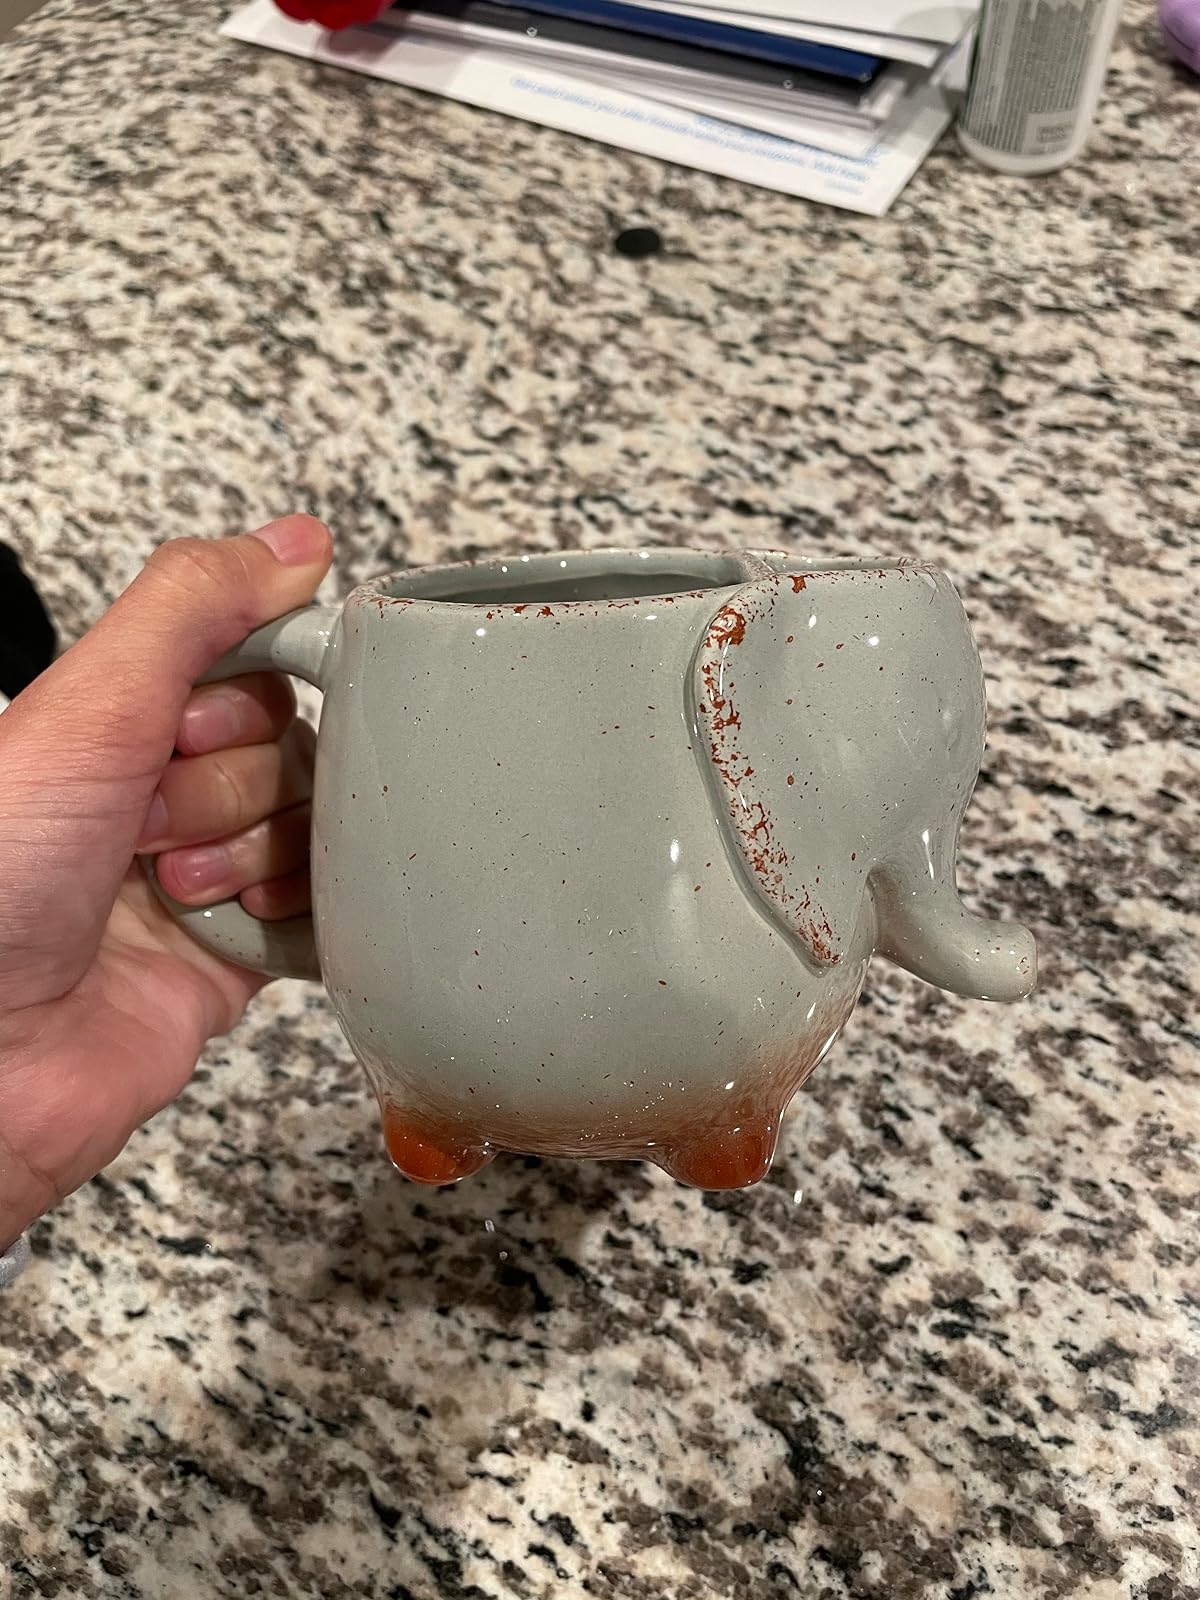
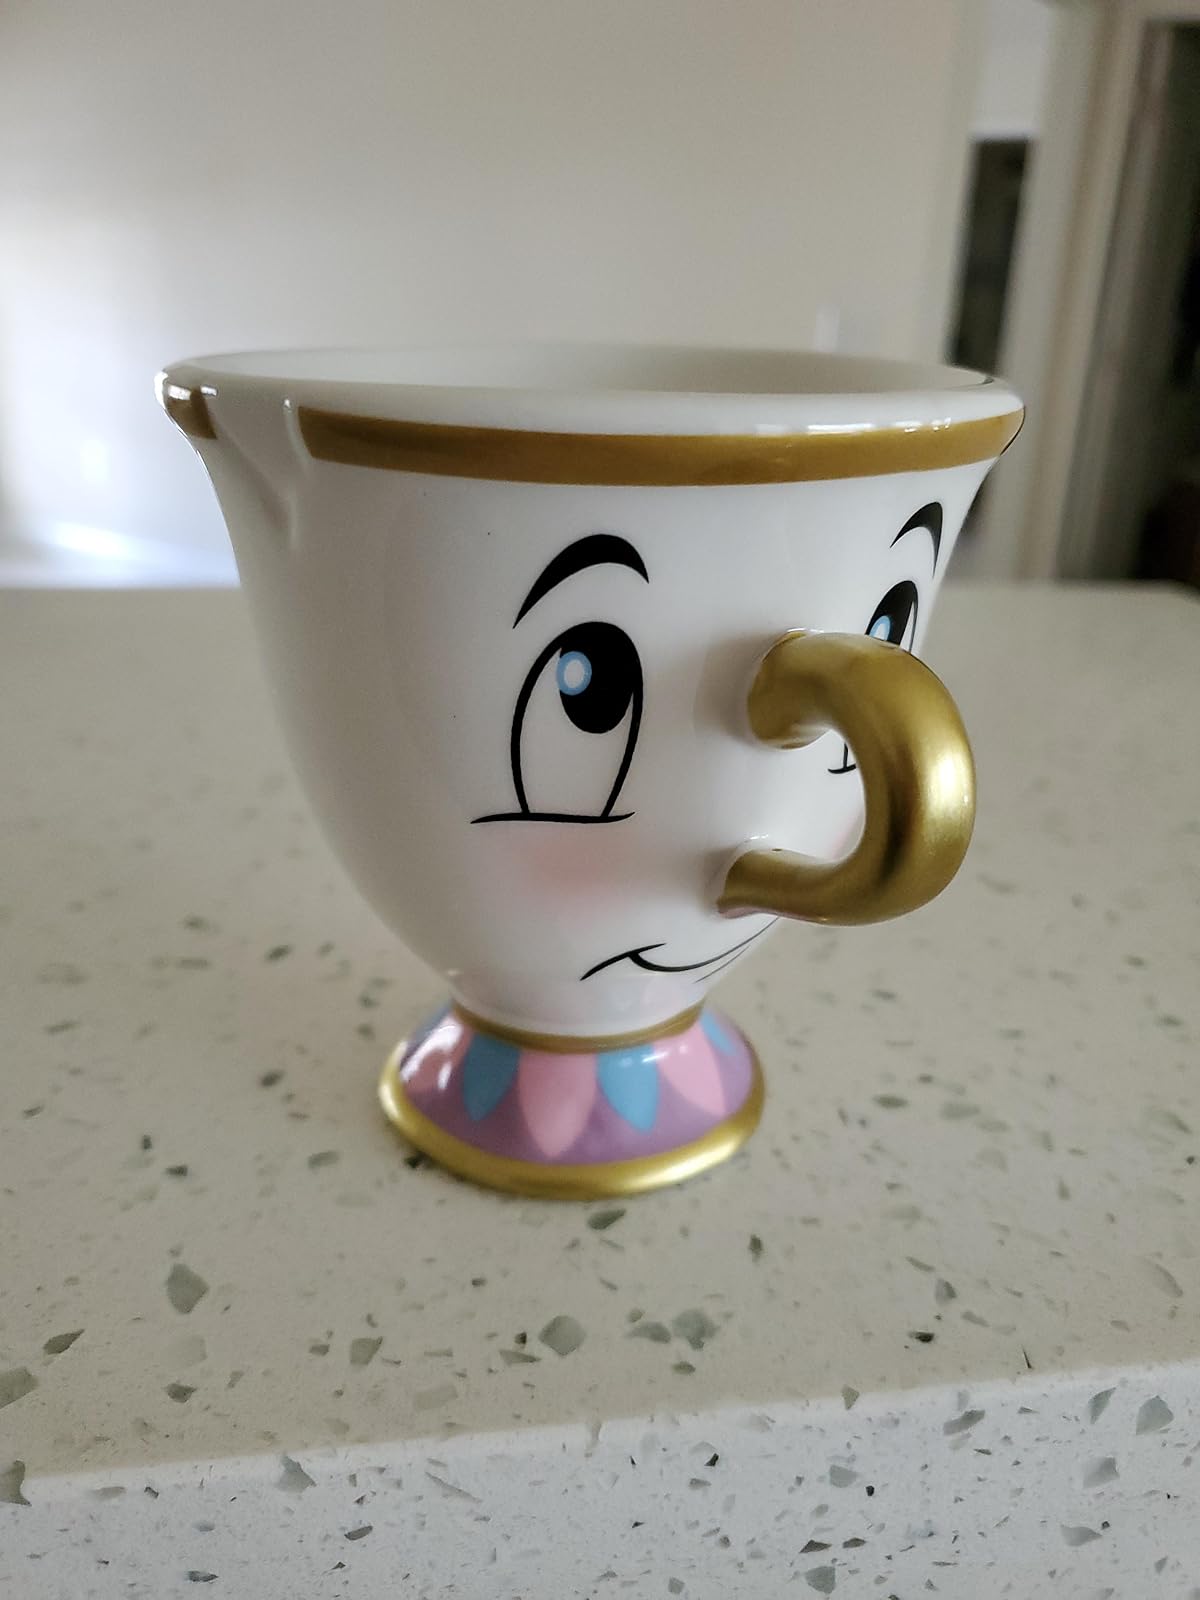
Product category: items_mug
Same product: no